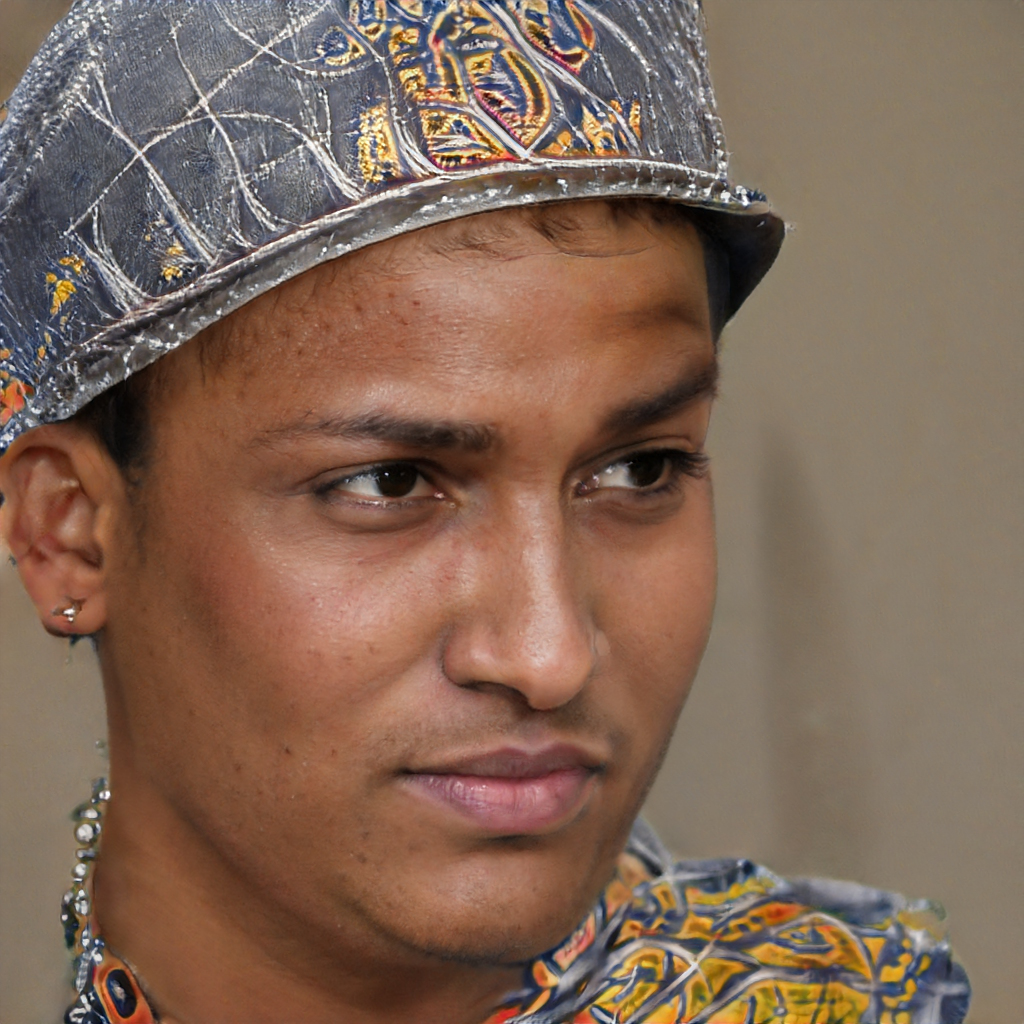
Gender: Male